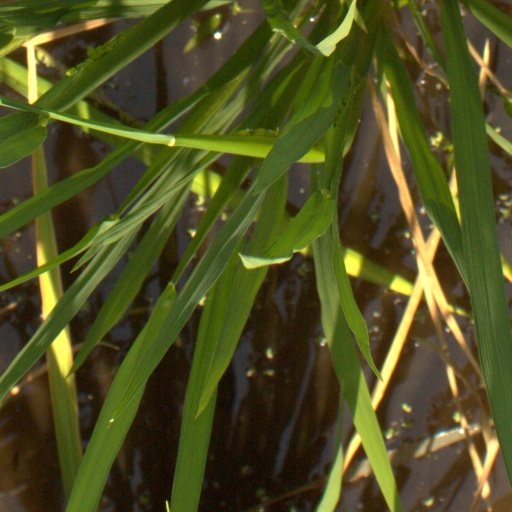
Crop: rice